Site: brandenburg
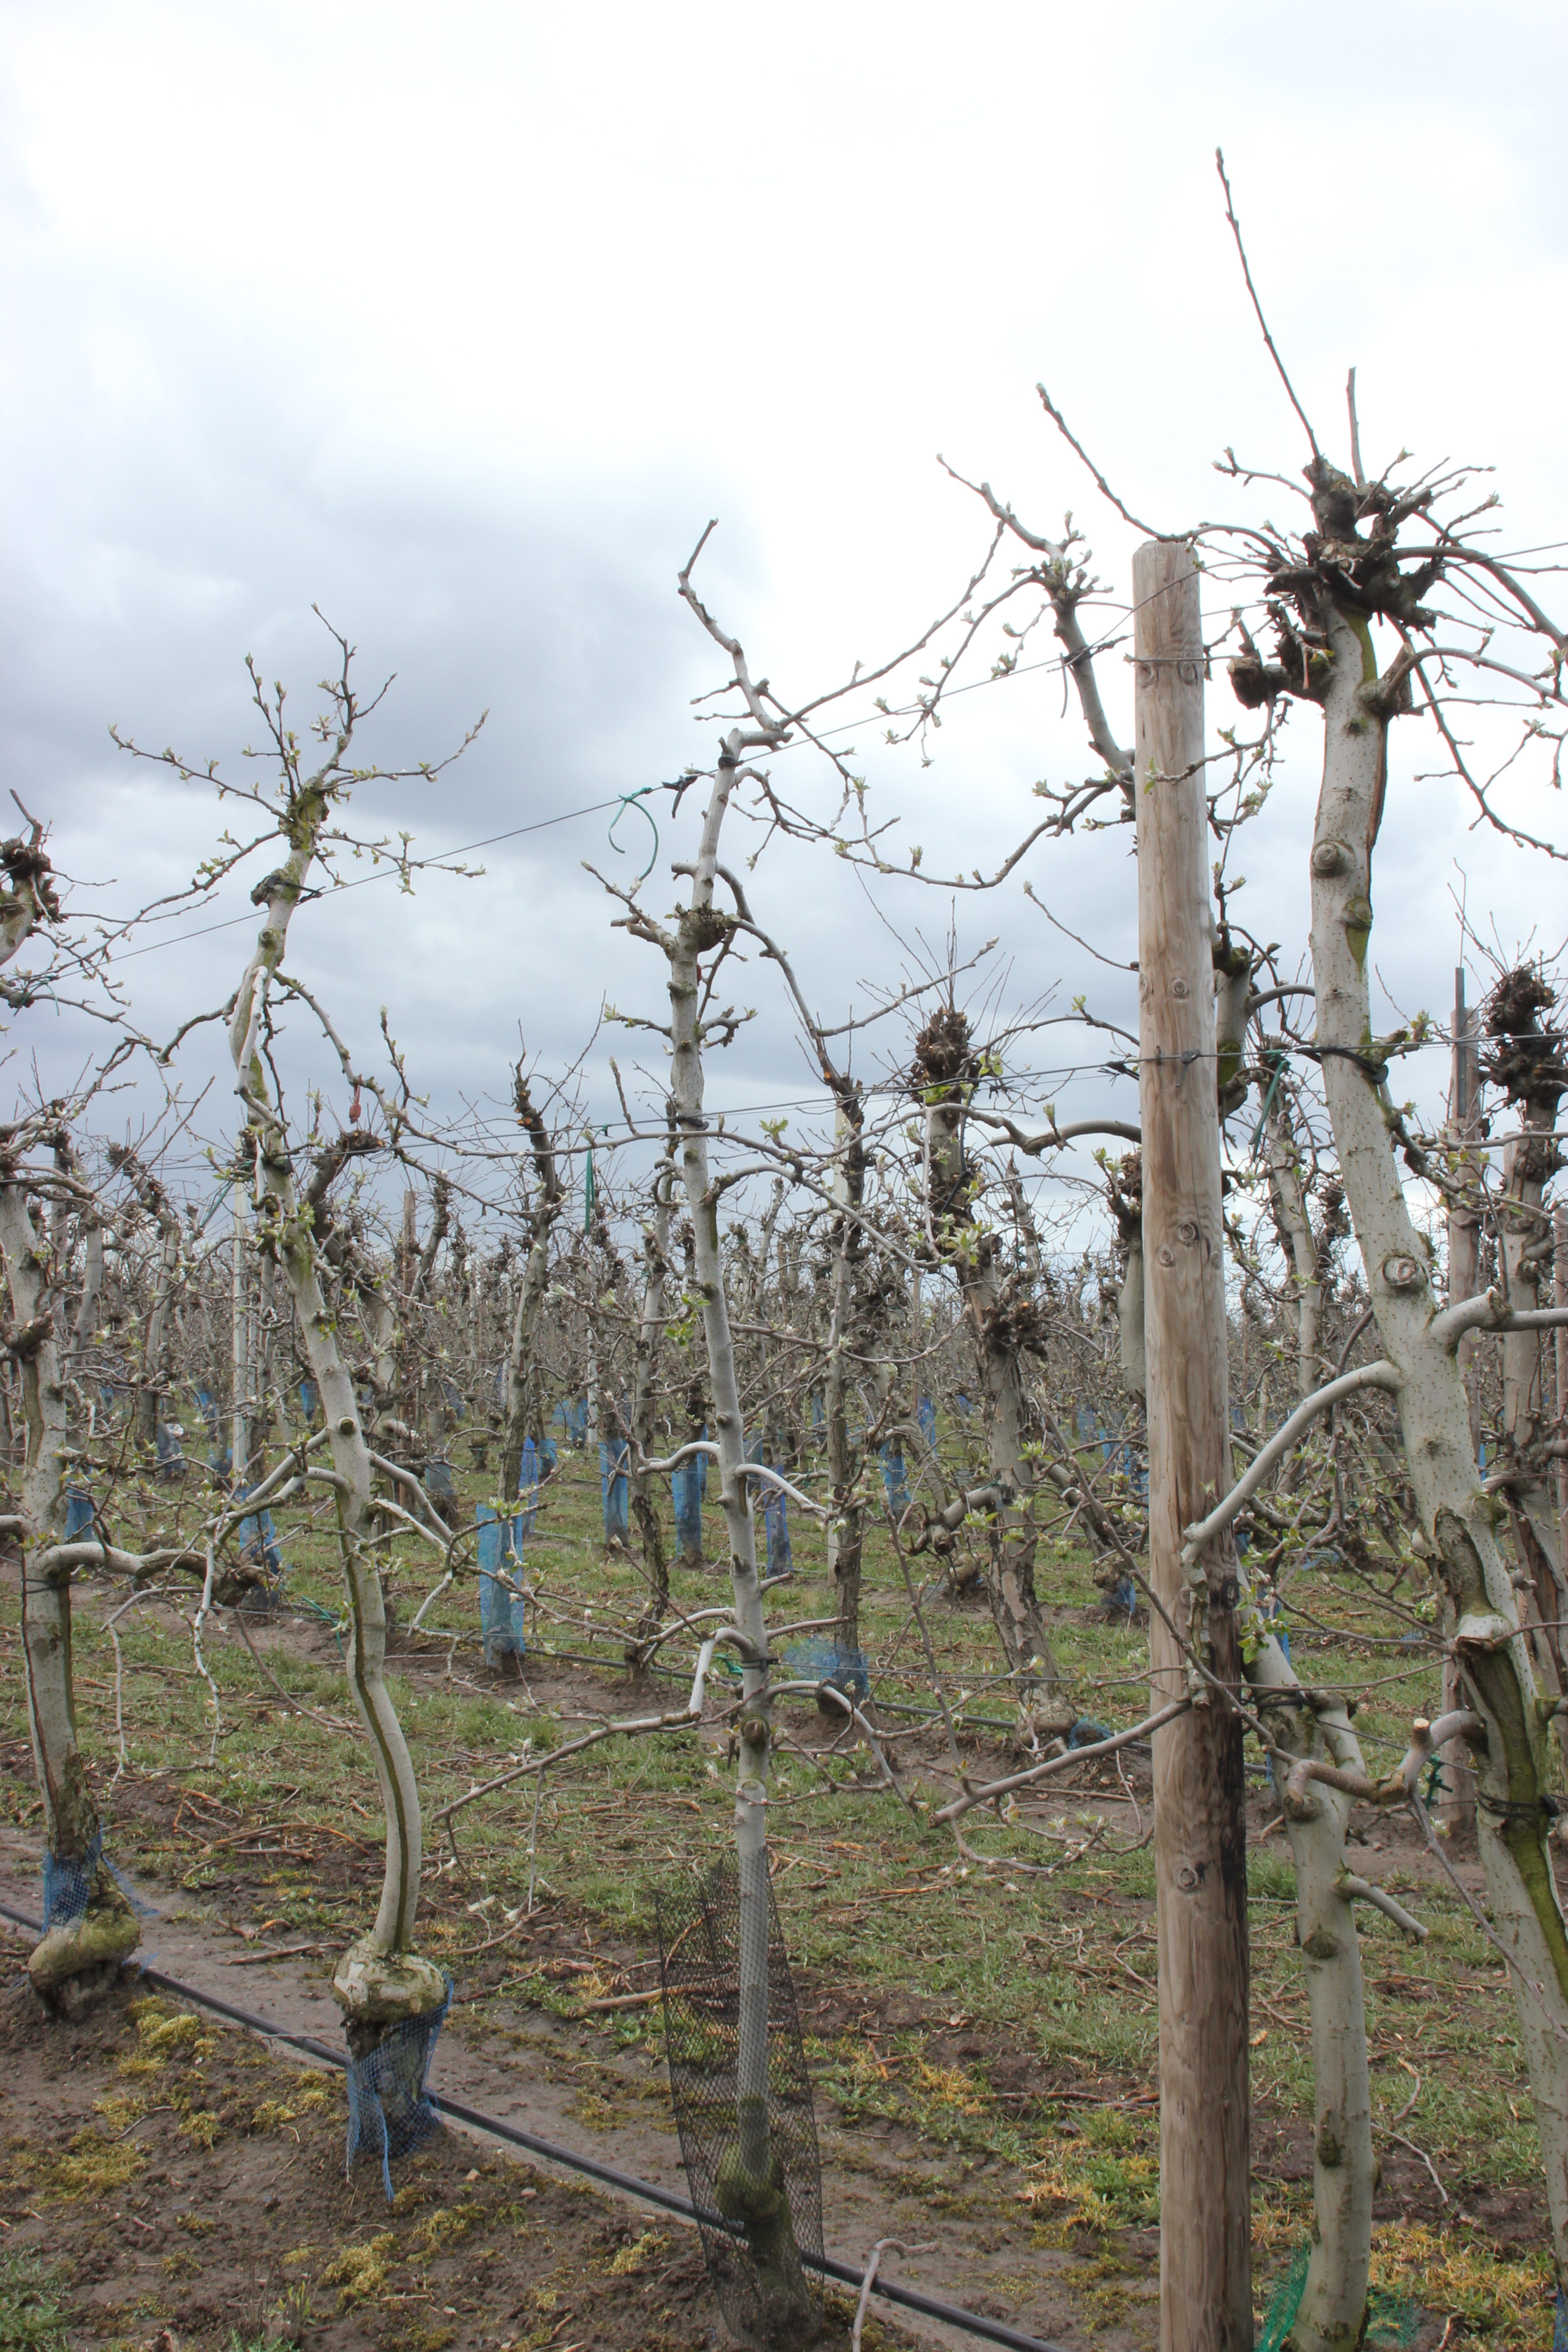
Growth stage (BBCH 55): Inflorescence emergence